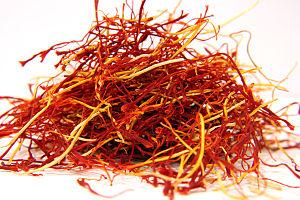
Le safran est un produit agricole classé dans la famille des épices. Il est obtenu par la culture de Crocus sativus L. et par prélèvement et déshydratation des trois stigmates rouges, dont la longueur varie généralement entre 2,5 à 3,2 cm.
En botanique, le stigmate est l'extrémité d'un carpelle, ou de plusieurs carpelles soudés formant le gynécée d'une fleur. La fonction du stigmate est de capturer les grains de pollen.